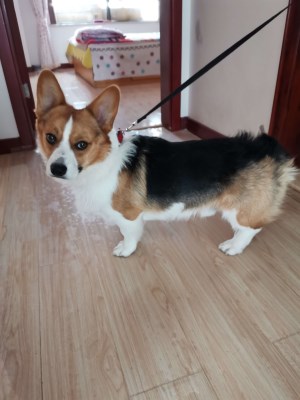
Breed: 2909-n000116-Cardigan